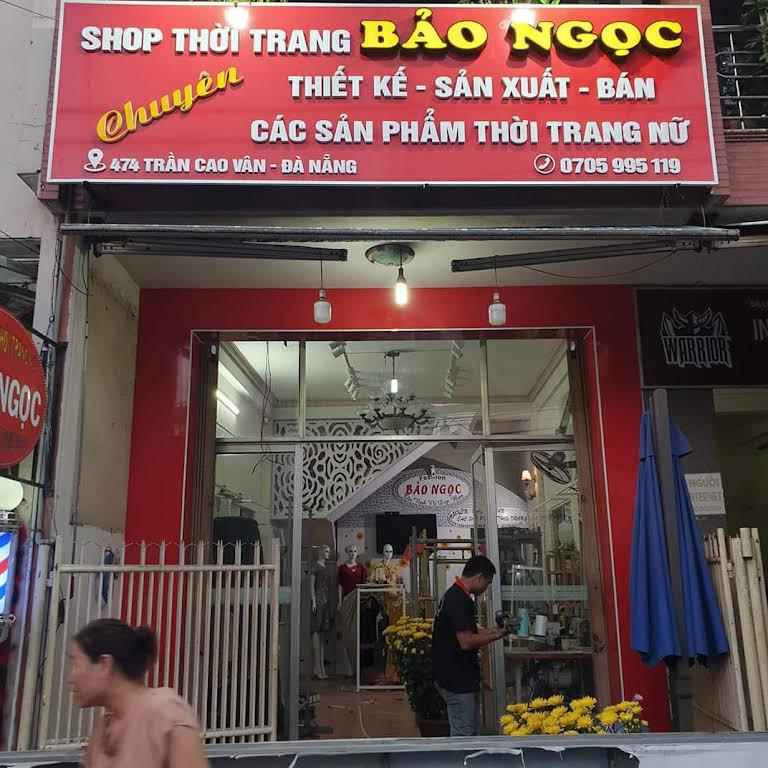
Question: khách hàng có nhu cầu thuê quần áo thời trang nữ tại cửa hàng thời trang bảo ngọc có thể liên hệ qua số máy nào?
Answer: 0705995119